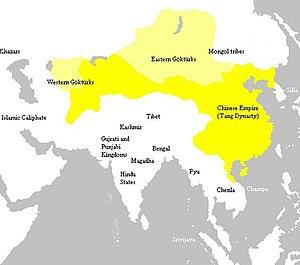
663 : assassinat d'Ali. Début du règne de la dynastie omeyyade à Damas. La prise du pouvoir par Muʿawiya, fils d’Abû Sufyân ibn Harb, ancien chef des Mecquois hostiles au Prophète, marque la victoire décisive de l’aristocratie quraychite sur les compagnons du prophète. Dans un empire régit par une religion où rien ne distingue le pouvoir spirituel du pouvoir temporel, il doit fixer les attributions du califat. Son pouvoir s’appuie sur la tradition arabe où le chef de tribu est choisi par le conseil des Anciens qui partage le pouvoir avec lui, sur la tradition byzantine ou perse où le souverain dispose d’un pouvoir absolu d’essence divine et sur la loi coranique qui donne des indications sur la manière de gouverner et d’obéir. Le calife omeyyade est « Khalifat Allah » et Amir al Muminin. Le califat prend surtout l’allure d’une monarchie militaire inspirée de l’exemple byzantin.